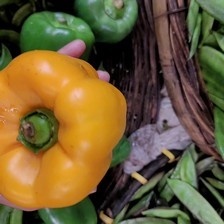
Label: capsicum